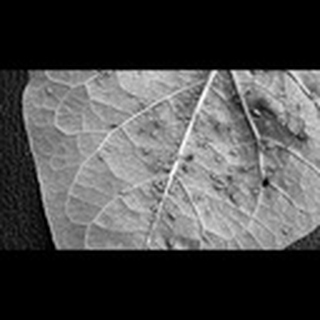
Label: cotton_aphids